CINQ-FM

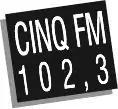
CINQ FM logo

CINQ-FM opened on 27 January 1975; at the time the station was on 99.3 MHz and used only 7.5 watts of power. Originally, the station aired programming in five different languages, hence the call sign ("cinq" being the French word for "five"). Those five languages were English, French, Spanish, Portuguese, and Greek. It has since added Arabic and Haitian Creole programming to its lineup.